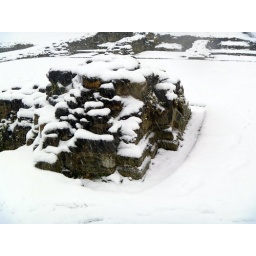
Former base of a column in Lesnes Abbey Cathedral